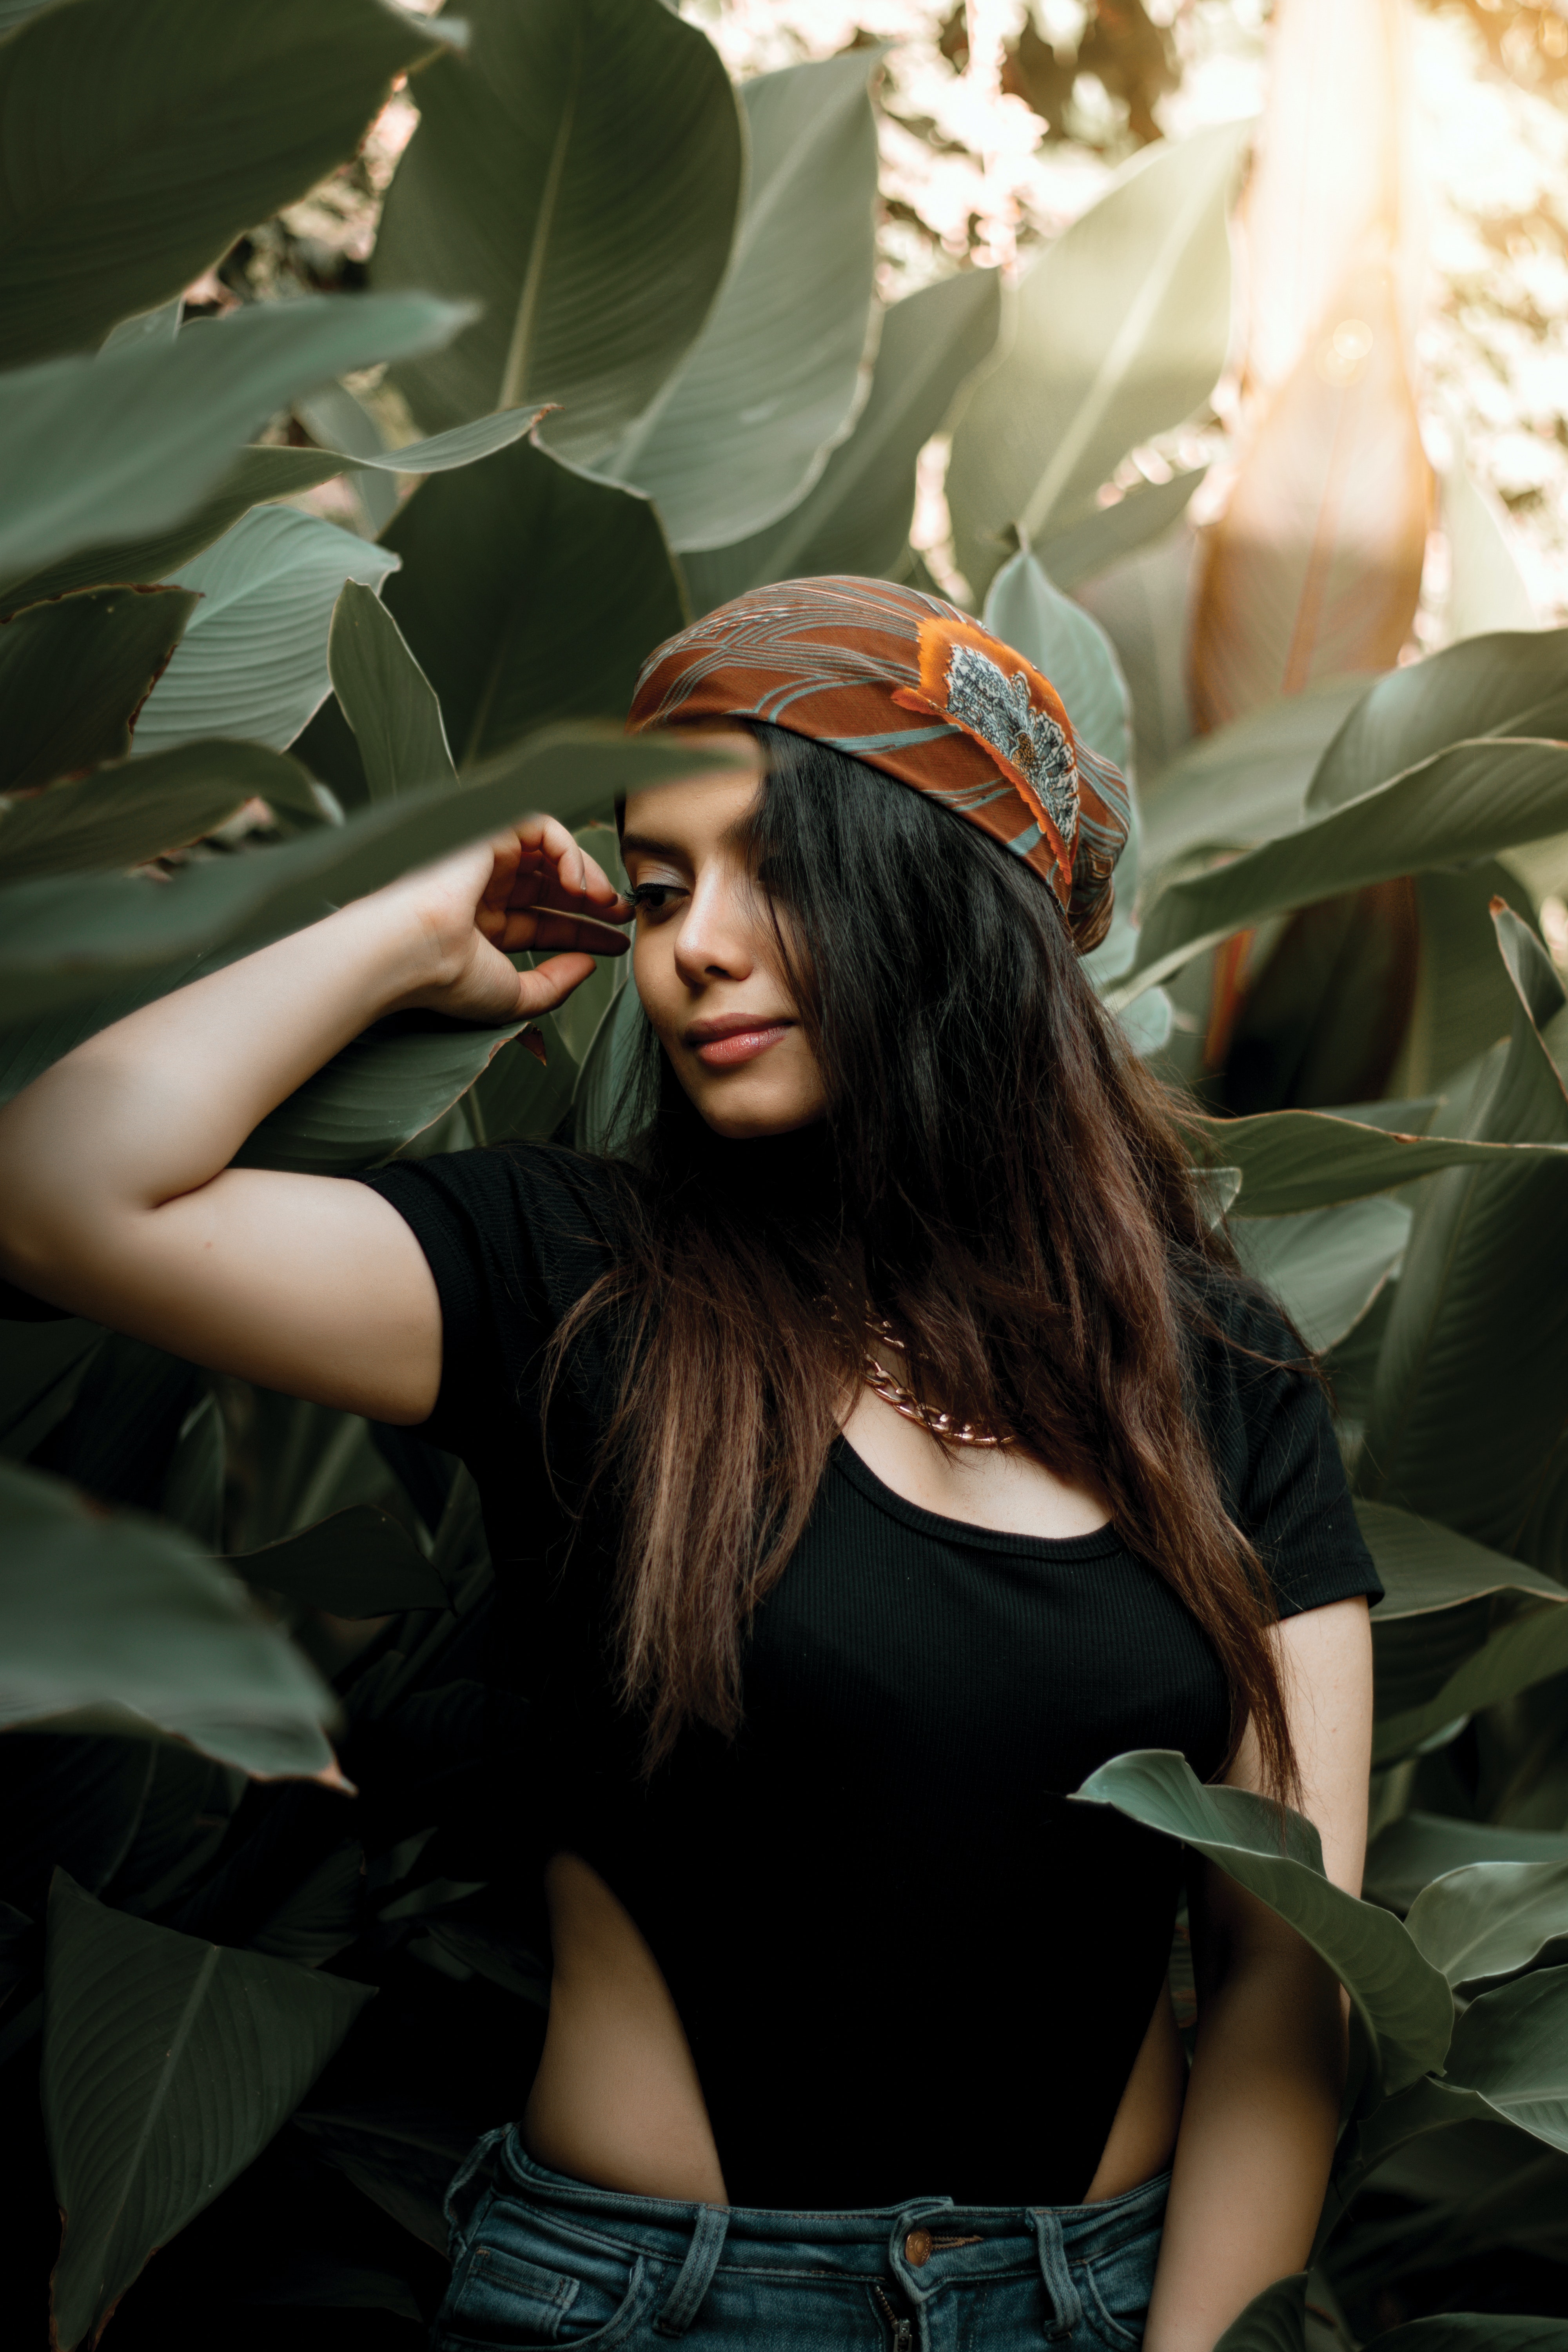
beauty, clothing, People in nature, eyewear, flash photography, happy, headgear, grass, cool, black hair, street fashion, waist, long hair, jewellery, trunk, chest, human leg, sitting, cap, fashion accessory, brown hair, denim, abdomen, necklace, fun, belt, headpiece, costume, portrait photography, photo shoot, top, photography, t shirt, fictional character